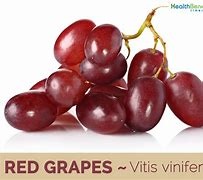
Label: grape